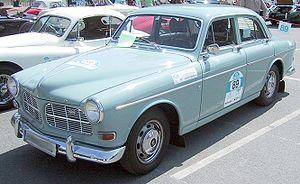
La Volvo Amazon, également connue sous le nom de Série 120, est une automobile construite par la firme Volvo. La première Amazon sort de l’usine Volvo en juillet 1956. Elle existe en trois versions : la 121, la 122 et la 123. Trois carrosseries sont également développées par le designer Jan Wilsgaard : une tricorps à deux portes, une tricorps à quatre portes et une bicorps break à cinq portes.